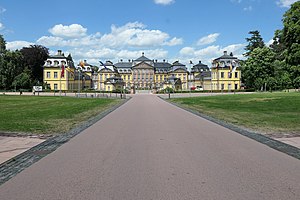
Bad Arolsen
Den fyrstelige residens, barokslottet Schloss Arolsen, bygget 1713-1728
Bad Arolsen er en lille by i den tyske delstat Hessen, beliggende i landkreisen Waldeck-Frankenberg. I 2004 havde byen 18.297 indbyggere.